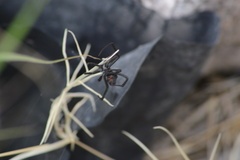
Species: Lactrodectus_hesperus